Oaxaca City

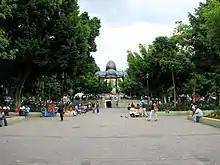
Bandstand and gardens located in the Zócalo

The city is the primary attraction of the state, which also relies economically on tourism. From 1984 to 2009, tourism grew to become the dominant factor in Oaxaca's economy. The attractions are the verdant landscapes of the Oaxaca Valley, and the architectural and cultural charms of the city itself. A massive 77% of the municipality of Oaxaca has employment that is related in some way to tourism. The 2006 Oaxaca protests had a severe negative impact on tourism revenue. The next largest economic sectors are mining and manufacturing, which employ 20% of the work force.